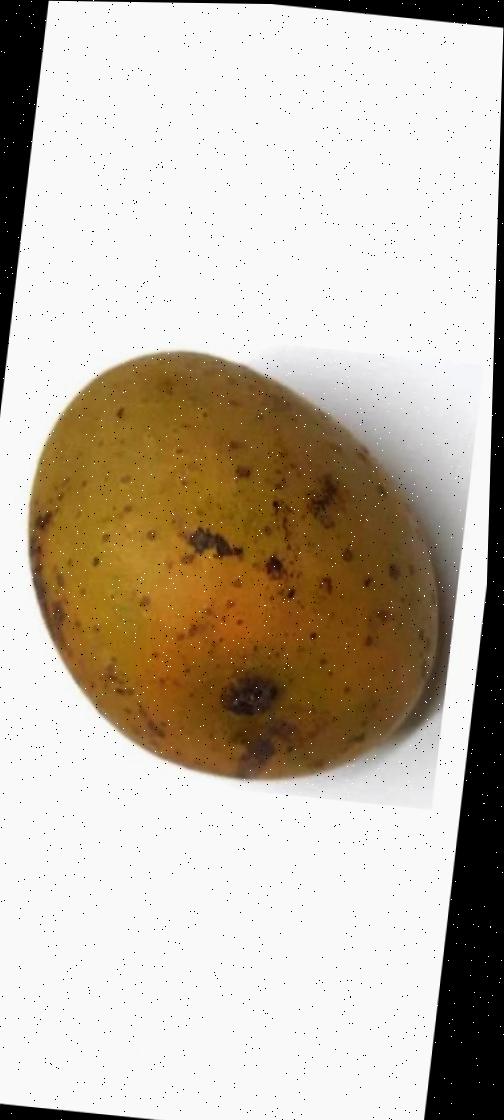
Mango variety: Gourmoti